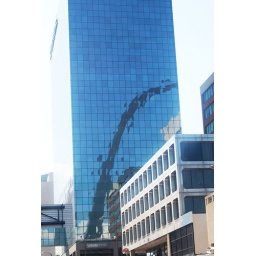
The Gateway Arch reflected on the side of an office building in St Louis. Taken with a Nikon D40